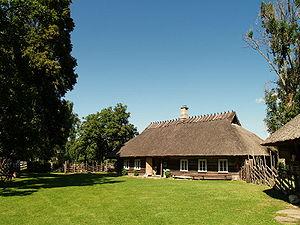
Cet article présente une liste non exhaustive de musées en Estonie.
Le musée de Saaremaa est un musée du Comté de Saare en Estonie.
Viki est un village situé dans le comté de Saare, en Estonie. En 2000, il comptait 79 habitants.